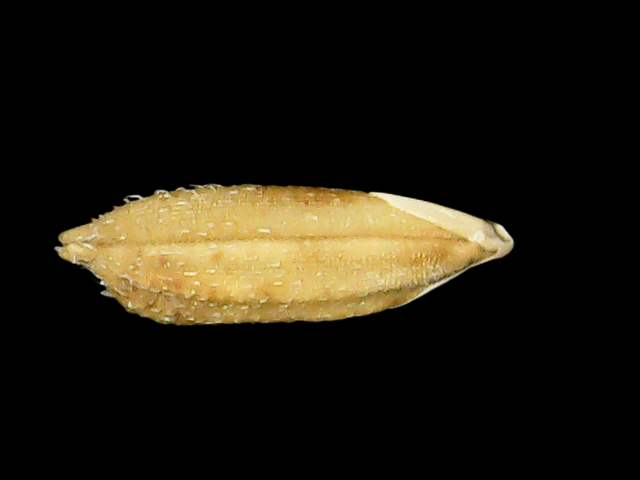
Rice variety: Bd51